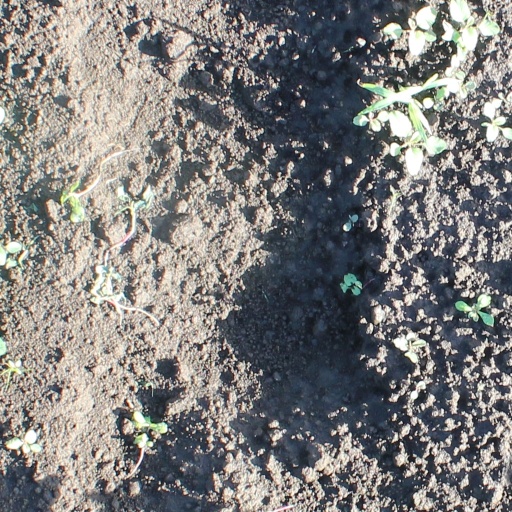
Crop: soybean